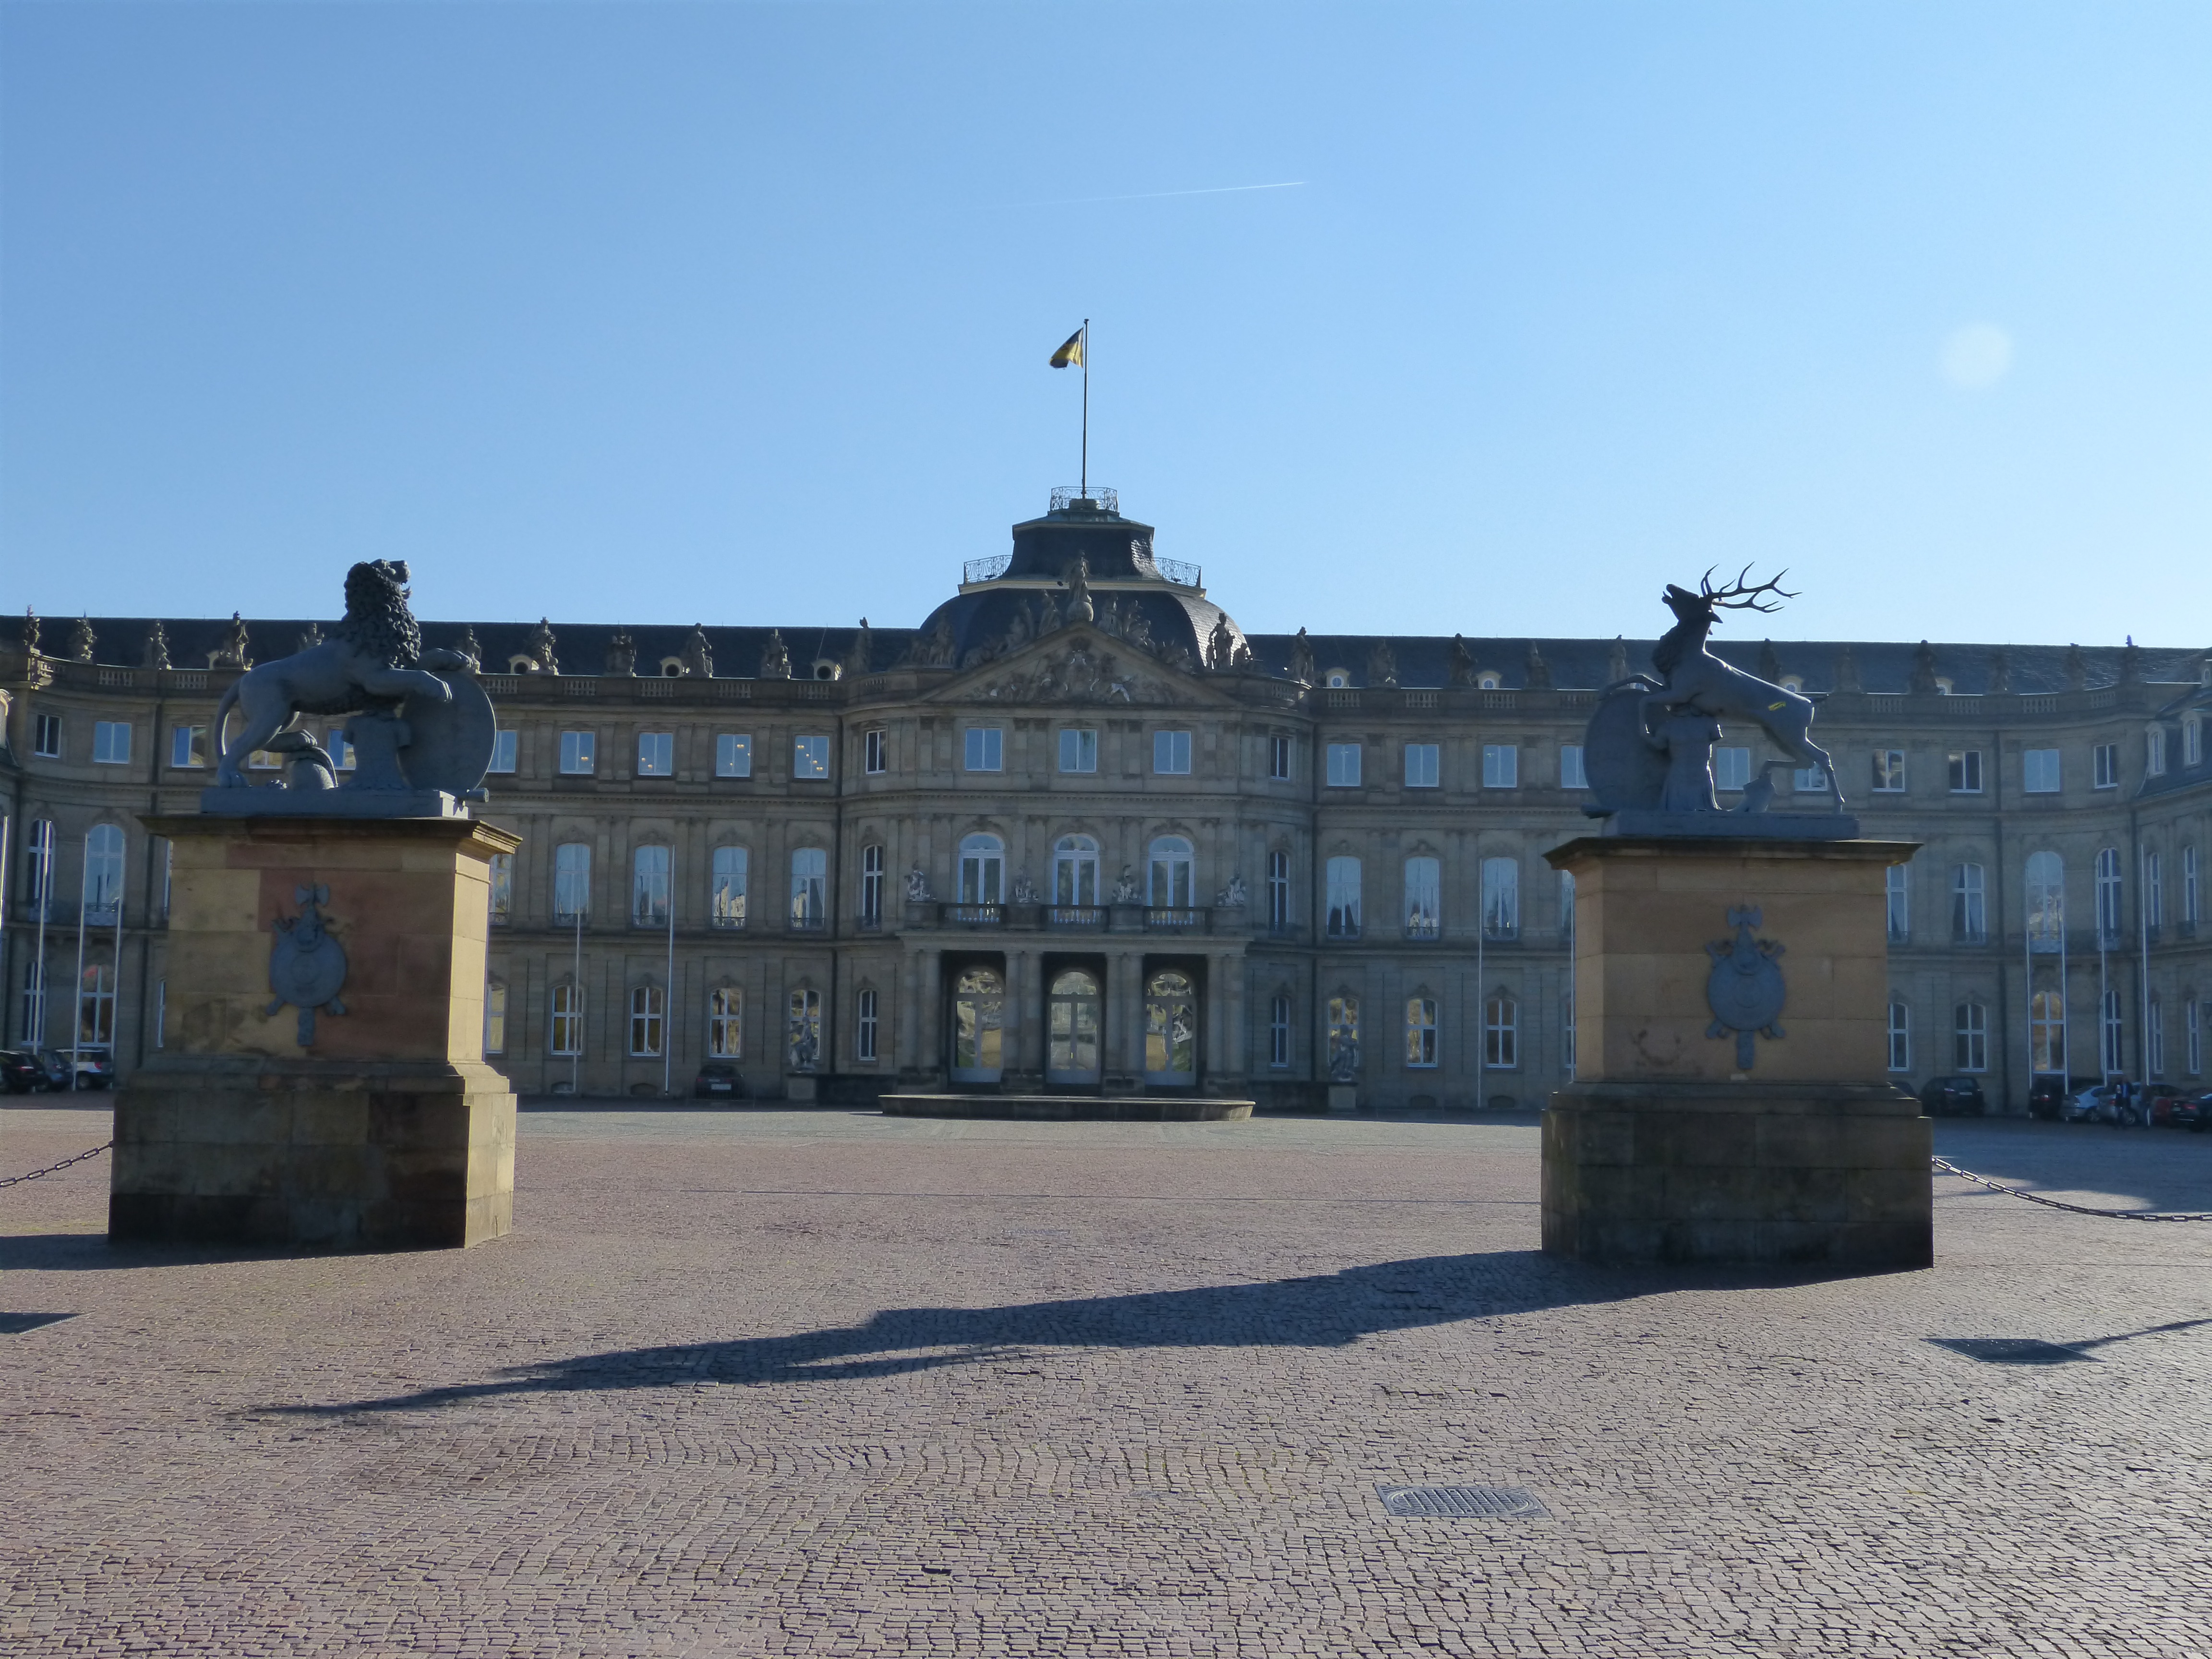
architecture, town, building, chateau, palace, castle, landmark, memorial, town square, estate, stuttgart, noble, urban area, ancient history